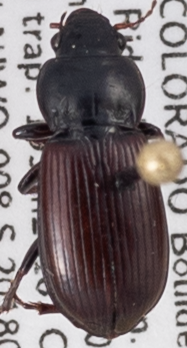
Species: Amara alpina
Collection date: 2018-06-19
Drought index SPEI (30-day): -1.01
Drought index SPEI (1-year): -0.39
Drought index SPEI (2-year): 0.03